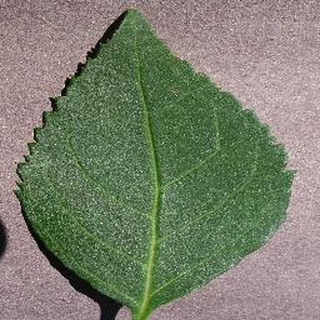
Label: healthy_cherry